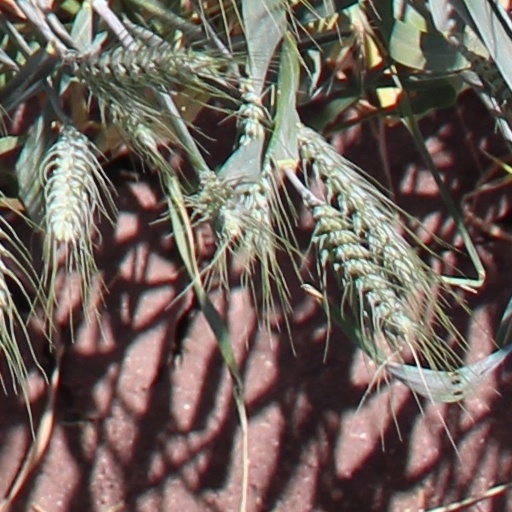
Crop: wheat